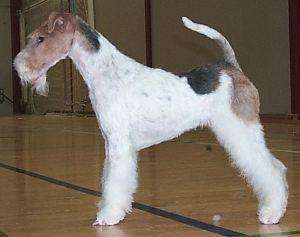
wire-haired_fox_terrier